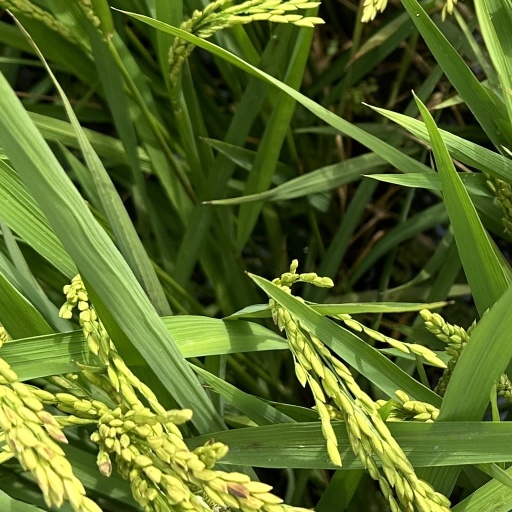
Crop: rice